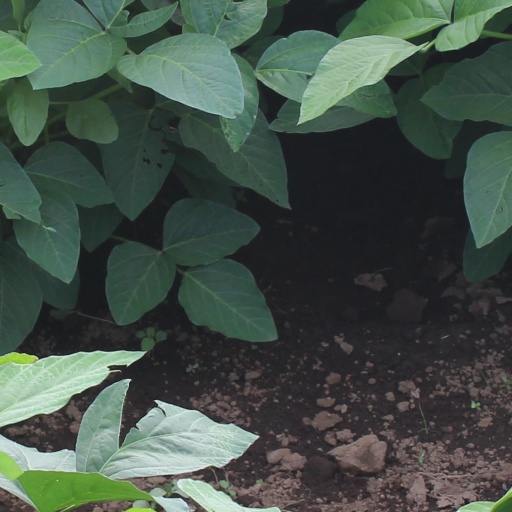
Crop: soybean